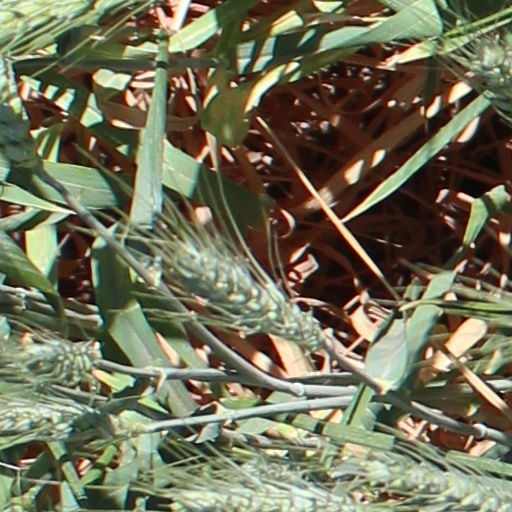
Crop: wheat